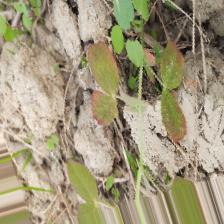
Label: Lentil Rust